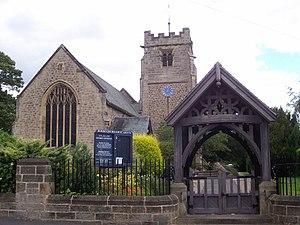
Église Saint-Oswin, Wylam (Northumberland)
Oswine ou Osuine, fils d'Osric, est roi de Deira, dans le nord de l'Angleterre, de 644 à sa mort.